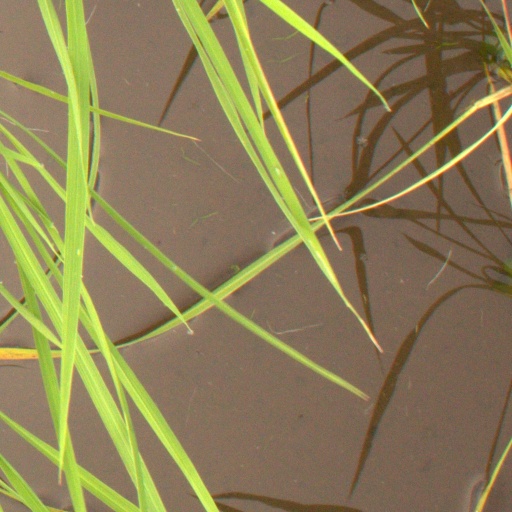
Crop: rice